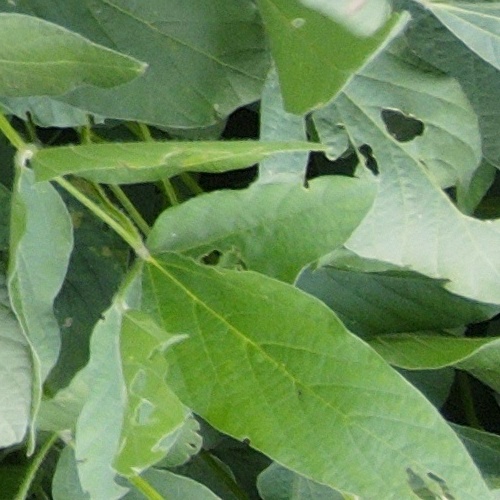
Label: Caterpillar